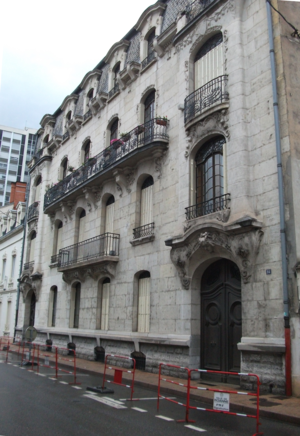
Immeuble, 14 rue Beaulieu (Inscrit, 1989)
Cet article recense les monuments historiques de la Loire, en France.